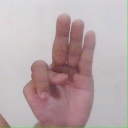
अक्षर: भ